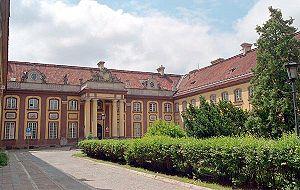
Le palais Branicki était un château situé à Varsovie en Pologne. Il a été détruit dans les années 1940, puis reconstruit en 1967. Il existe également un Palais Branicki en Podlachie.